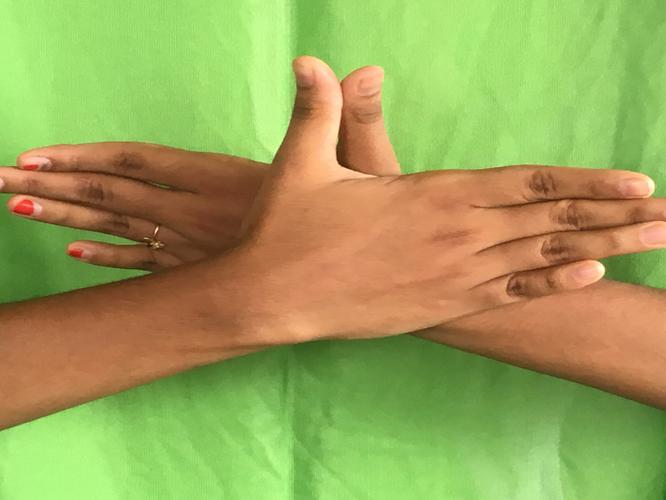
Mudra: Garuda
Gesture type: double_hand